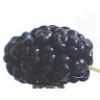
Label: Mulberry 1